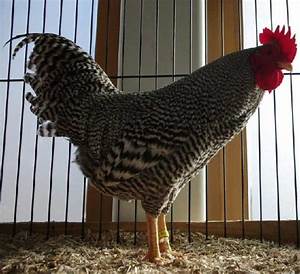
Label: chicken